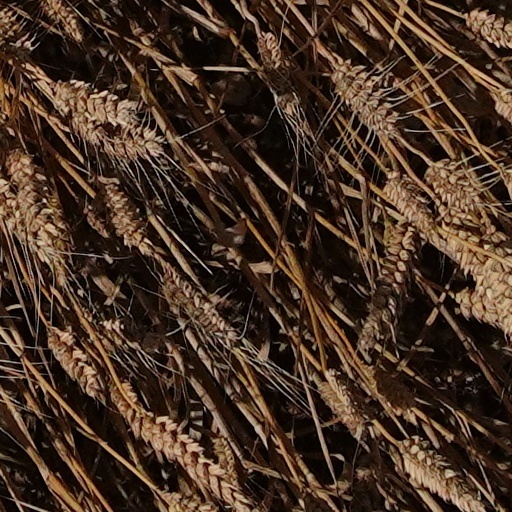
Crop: wheat